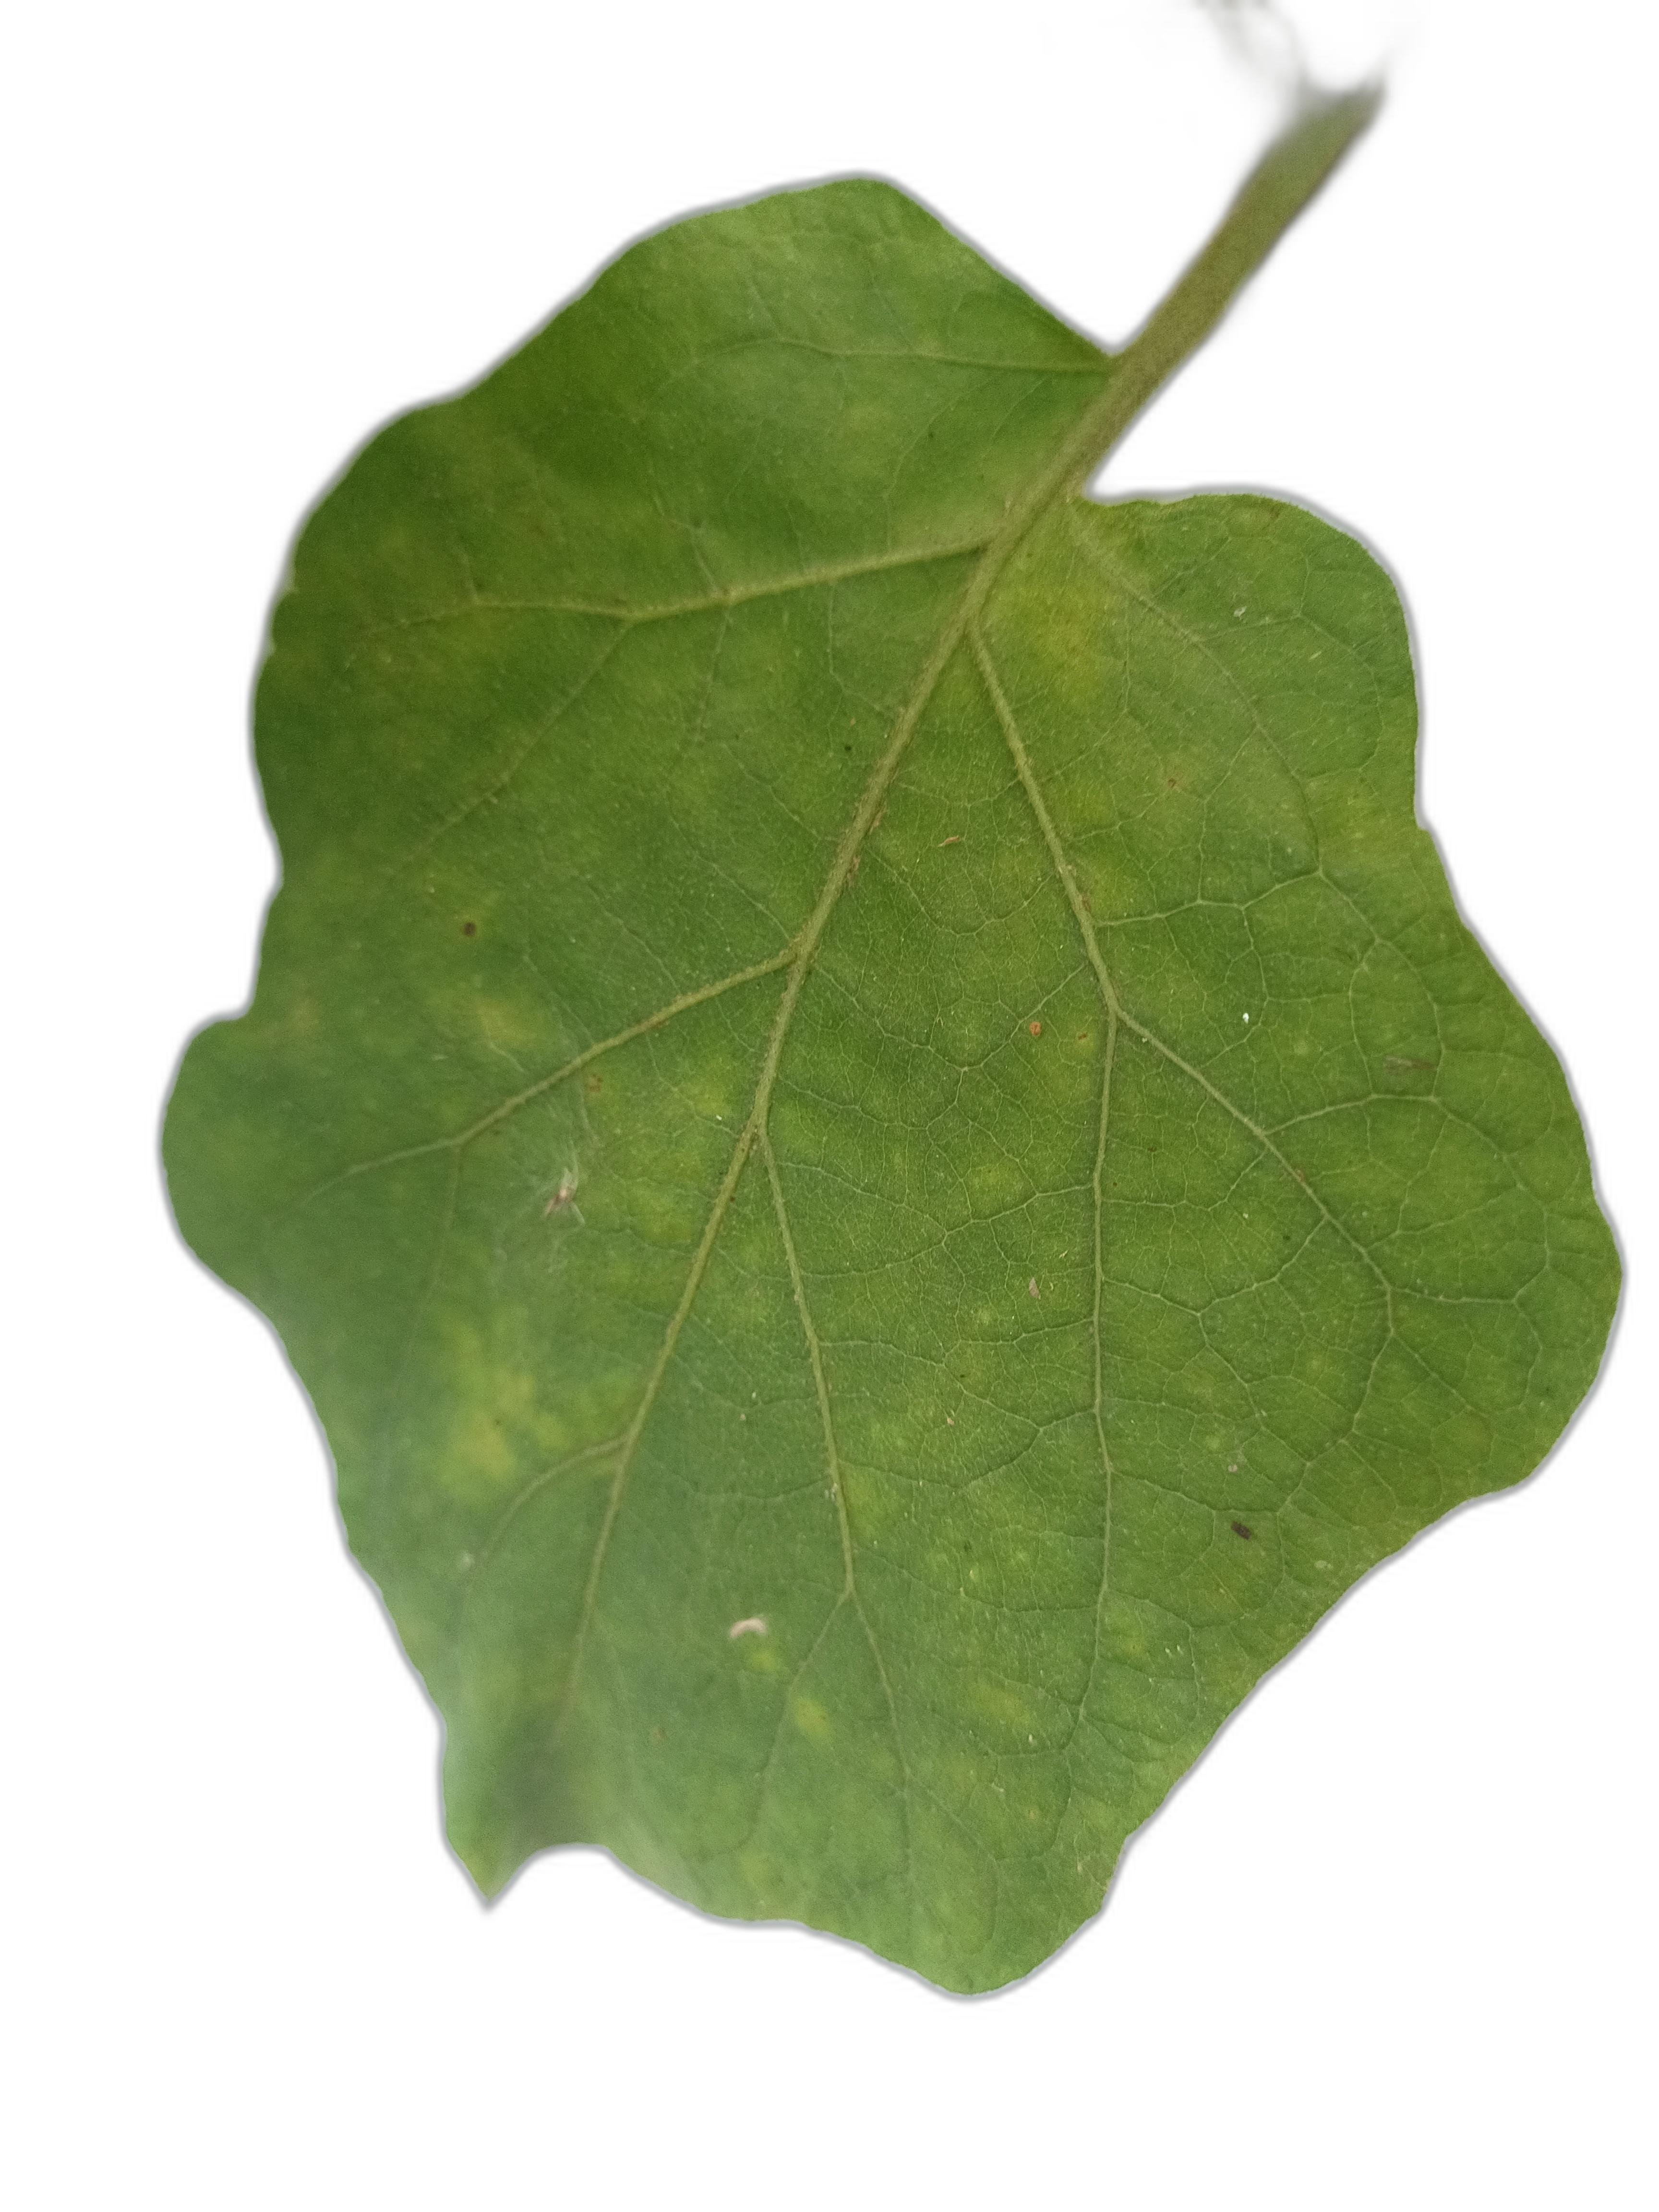
Label: Leaf Spot Disease